Captured by a Voice

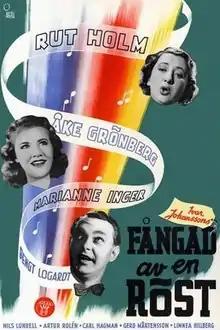

Captured by a Voice (Swedish: Fångad av en röst) is a 1943 Swedish comedy film directed by Ivar Johansson and starring Rut Holm, Åke Grönberg and Bengt Logardt. The film's sets were designed by the art director Bertil Duroj.